Roy McKenzie

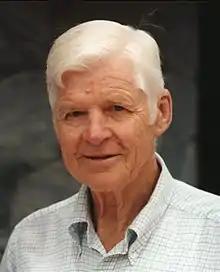

Sir Roy Allan McKenzie (7 November 1922 – 1 September 2007) was a New Zealand horse breeder and racer, and was well known for his philanthropy.